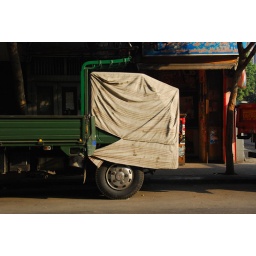
truck covered with fabric on the side of the road in downtown Cairo